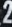
Number: 2